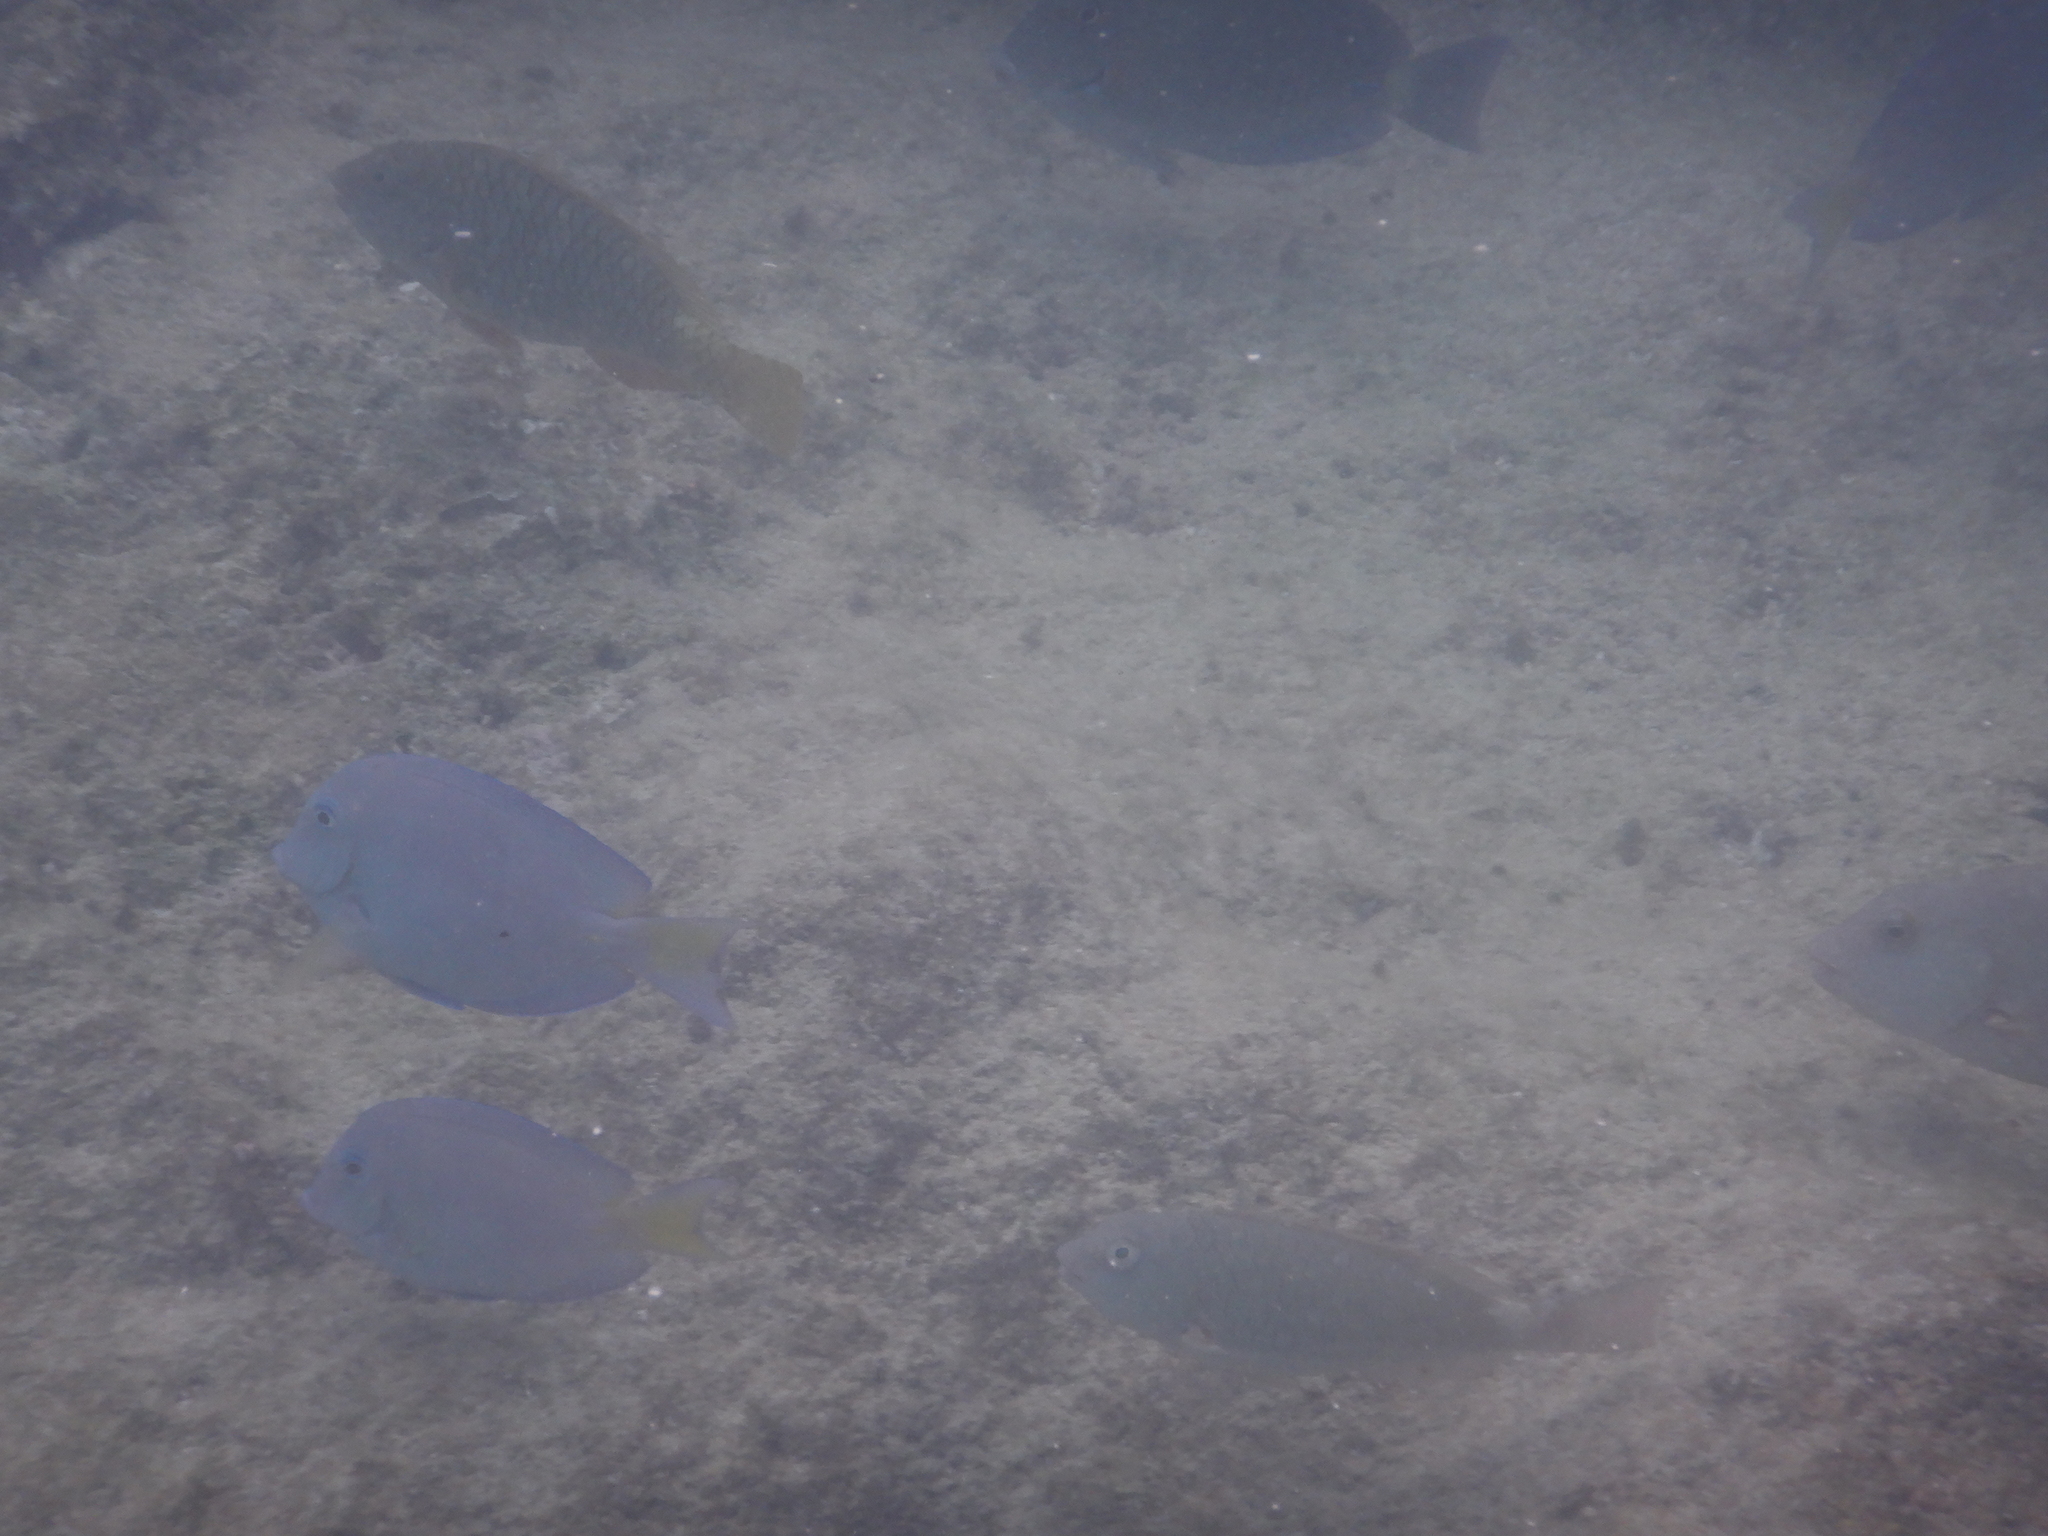
Acanthurus coeruleus (Atlantic Blue Tang)